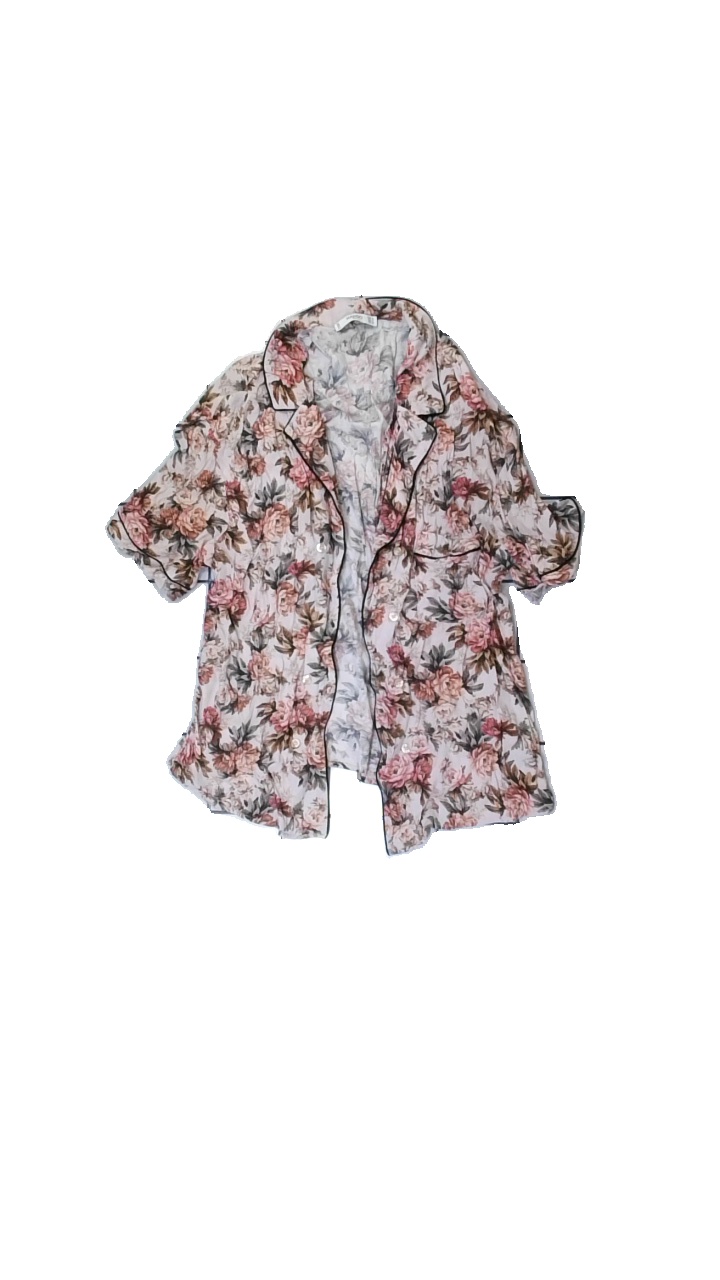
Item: Blouse (Ladies)
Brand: Mango
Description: florat blouse
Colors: Pink, Brown, Green
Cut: Regular
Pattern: Floral print
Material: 100% Viscose
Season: All
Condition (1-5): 5
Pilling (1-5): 5
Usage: Reuse
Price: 50-100